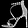
Label: Sandal